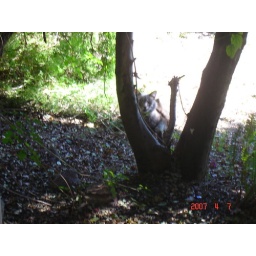
at this time of the afternoon, the cat sitting in our garden looked scary :-)